Chase (board game)

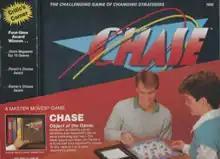

Chase is a board game designed by Tom Kruszewski and published by TSR in 1985.